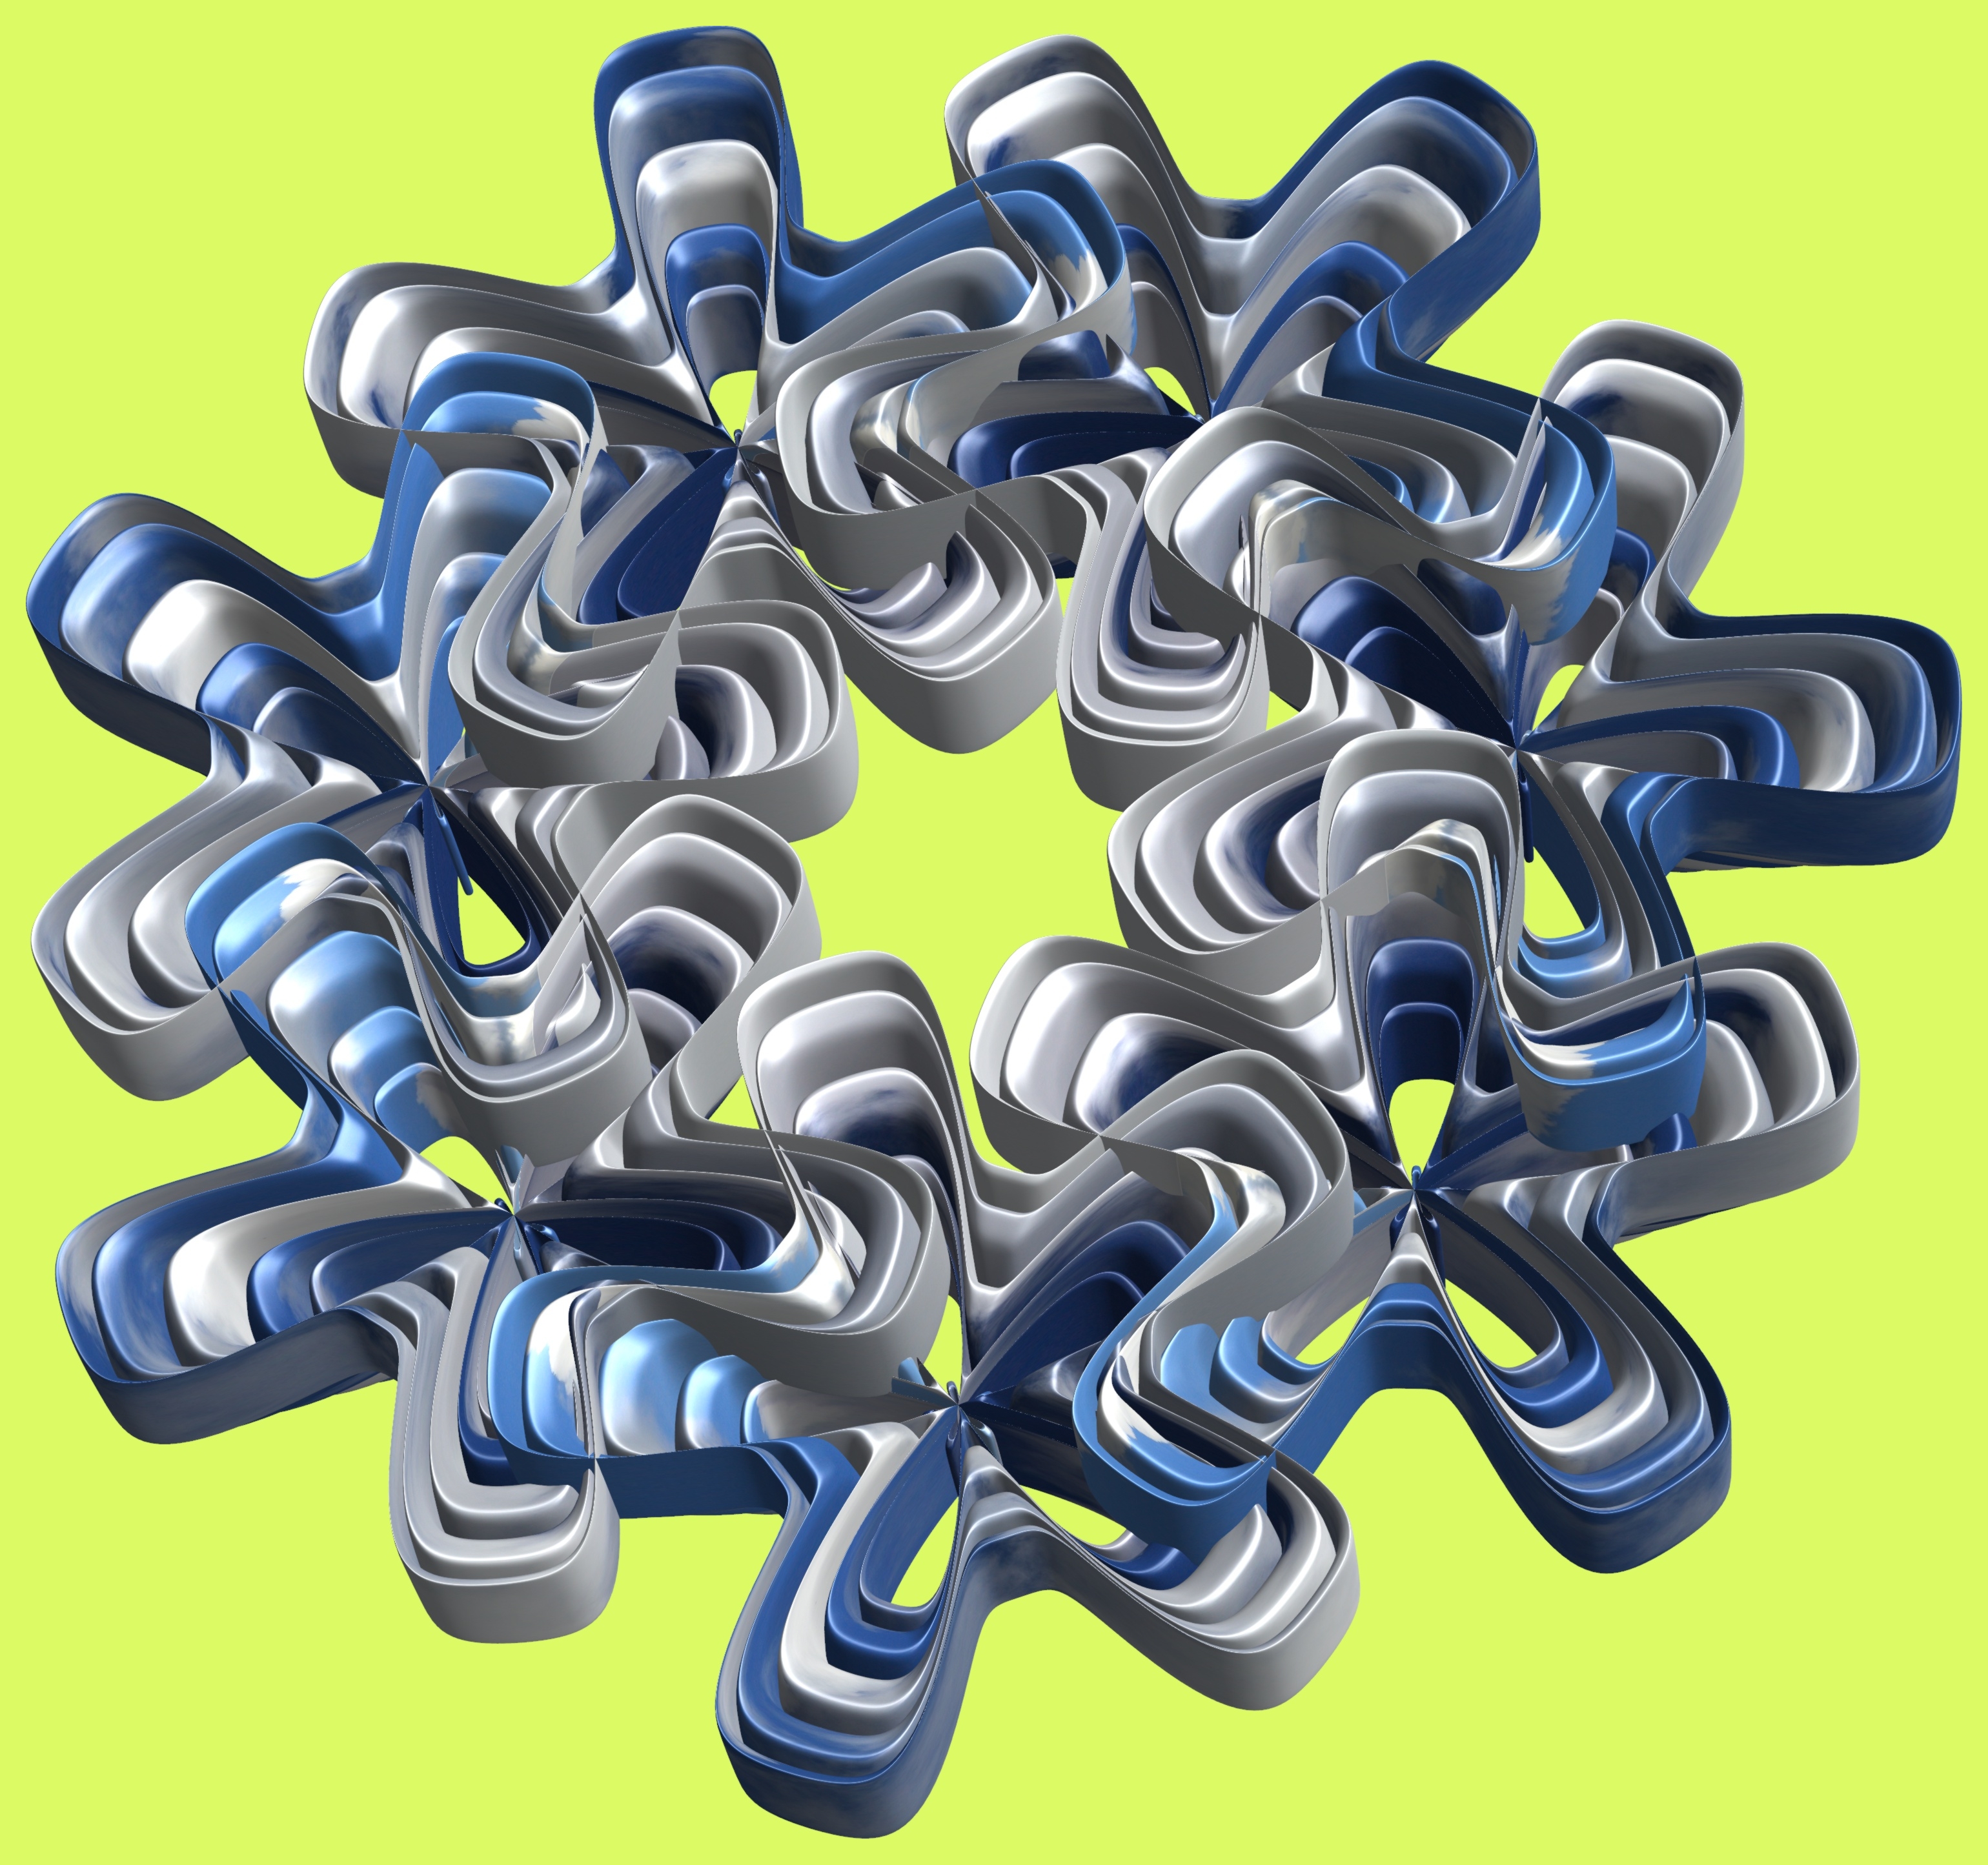
structure, wheel, texture, chain, pattern, circle, font, cool image, illustration, design, symmetry, 3d, graphic, torus, mathematica, cg, parametricplot3d, code, program, algorithm, mapping